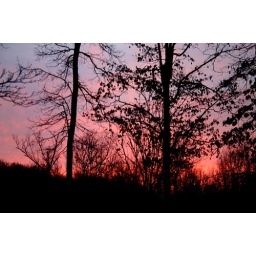
red sky in morn sailor take warn